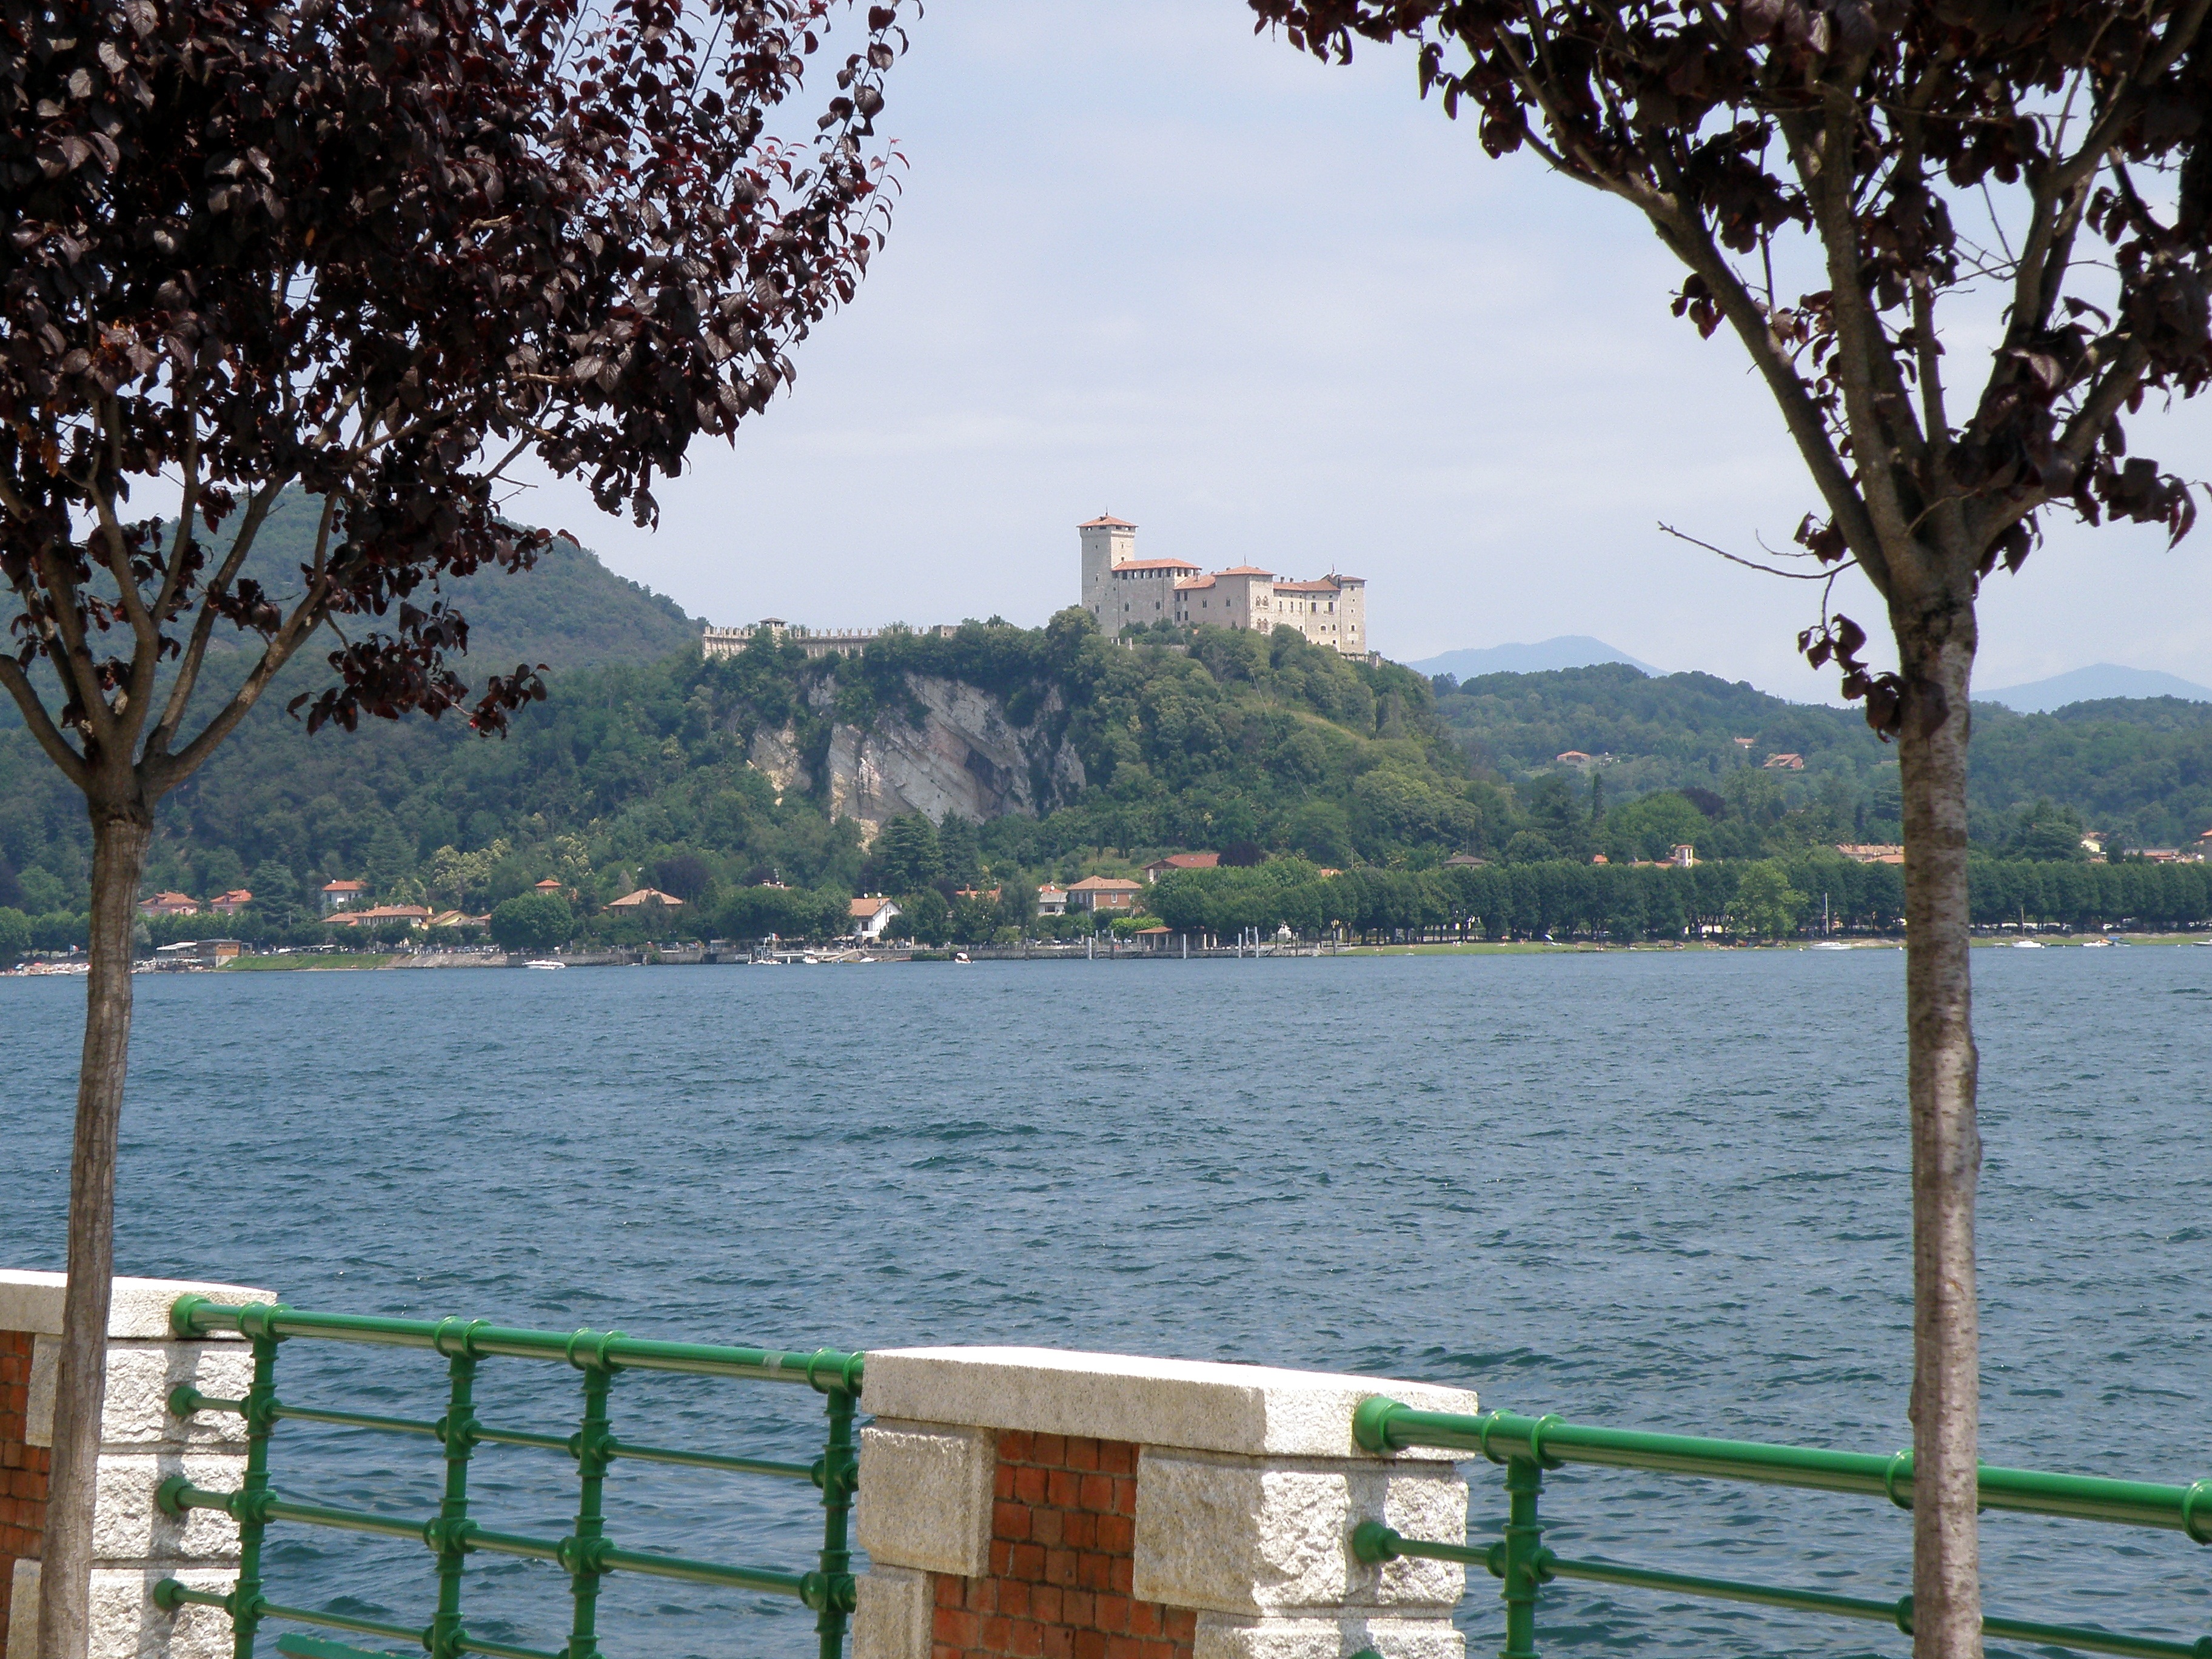
beach, sea, coast, tree, water, shore, lake, view, vacation, scenic, bay, italy, tourism, estate, arona, lake maggiore, piemont, rocca di angera